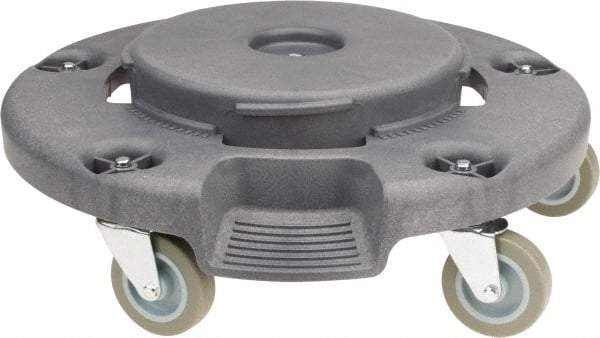
PRO-SOURCE - Round Polyethylene Twist-On Trash Can Dolly - Compatible with 20 to 55 Gal Containers, 5" High x 18" Wide, Compatible with Pro Source
Item #: 48435010 Brand: PRO-SOURCE Exact Tooling IR#: 04 Product Specifications Container Capacity Compatibility (Gal.) 20-55 Type Twist-On Dolly Dolly Shape Round Material Polyethylene Height (Inch) 5 Diameter (Inch) 18 Color/Finish Gray Trainable No Container Compatibility Pro Source
Brand: PRO-SOURCE
Category: Home & Garden > Household Supplies > Waste Containment Accessories > Waste Container Carts